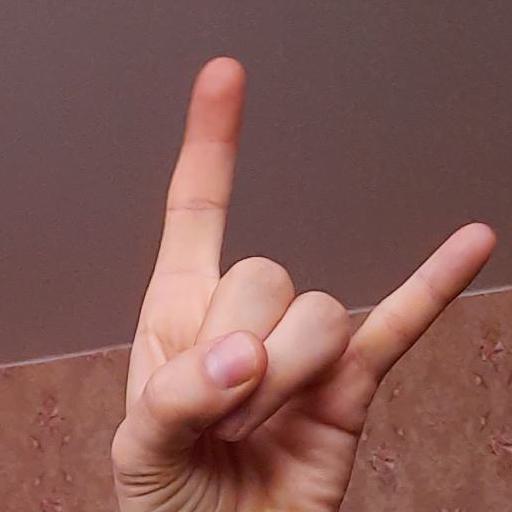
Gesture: rock